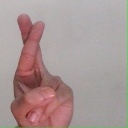
अक्षर: र